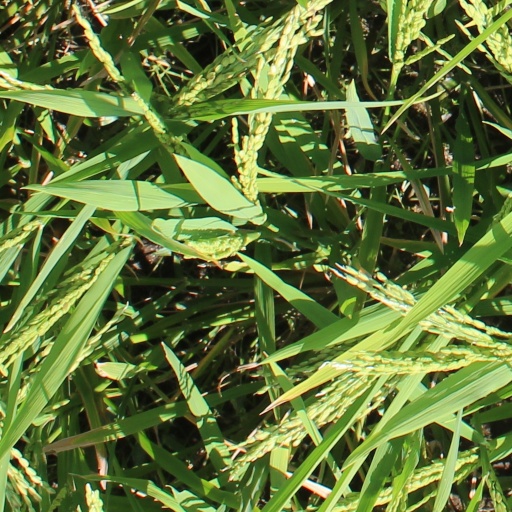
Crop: rice